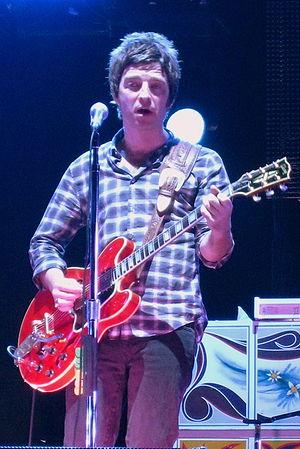
Noel Thomas David Gallagher, né le 29 mai 1967 à Manchester, est un multi-instrumentiste, chanteur et auteur-compositeur-interprète anglais d'origine irlandaise. Il fut le compositeur principal, lead-guitariste et chanteur occasionnel du groupe de rock britannique Oasis qui comprenait aussi son frère cadet Liam Gallagher, chanteur principal. Ils formaient une fratrie chamailleuse célèbre dans la presse musicale, c'est une ultime bagarre entre eux deux, à Paris en 2009, avant de monter sur scène qui a mis fin au groupe.